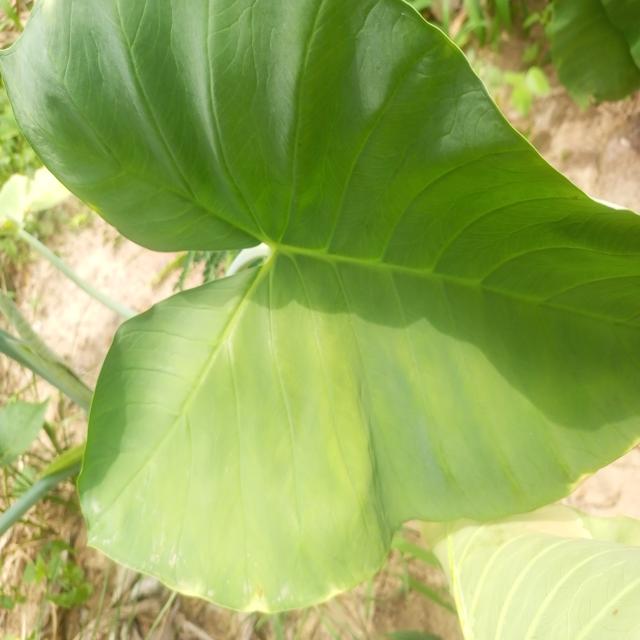
Label: Healthy